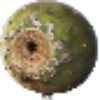
Label: Cactus fruit 1